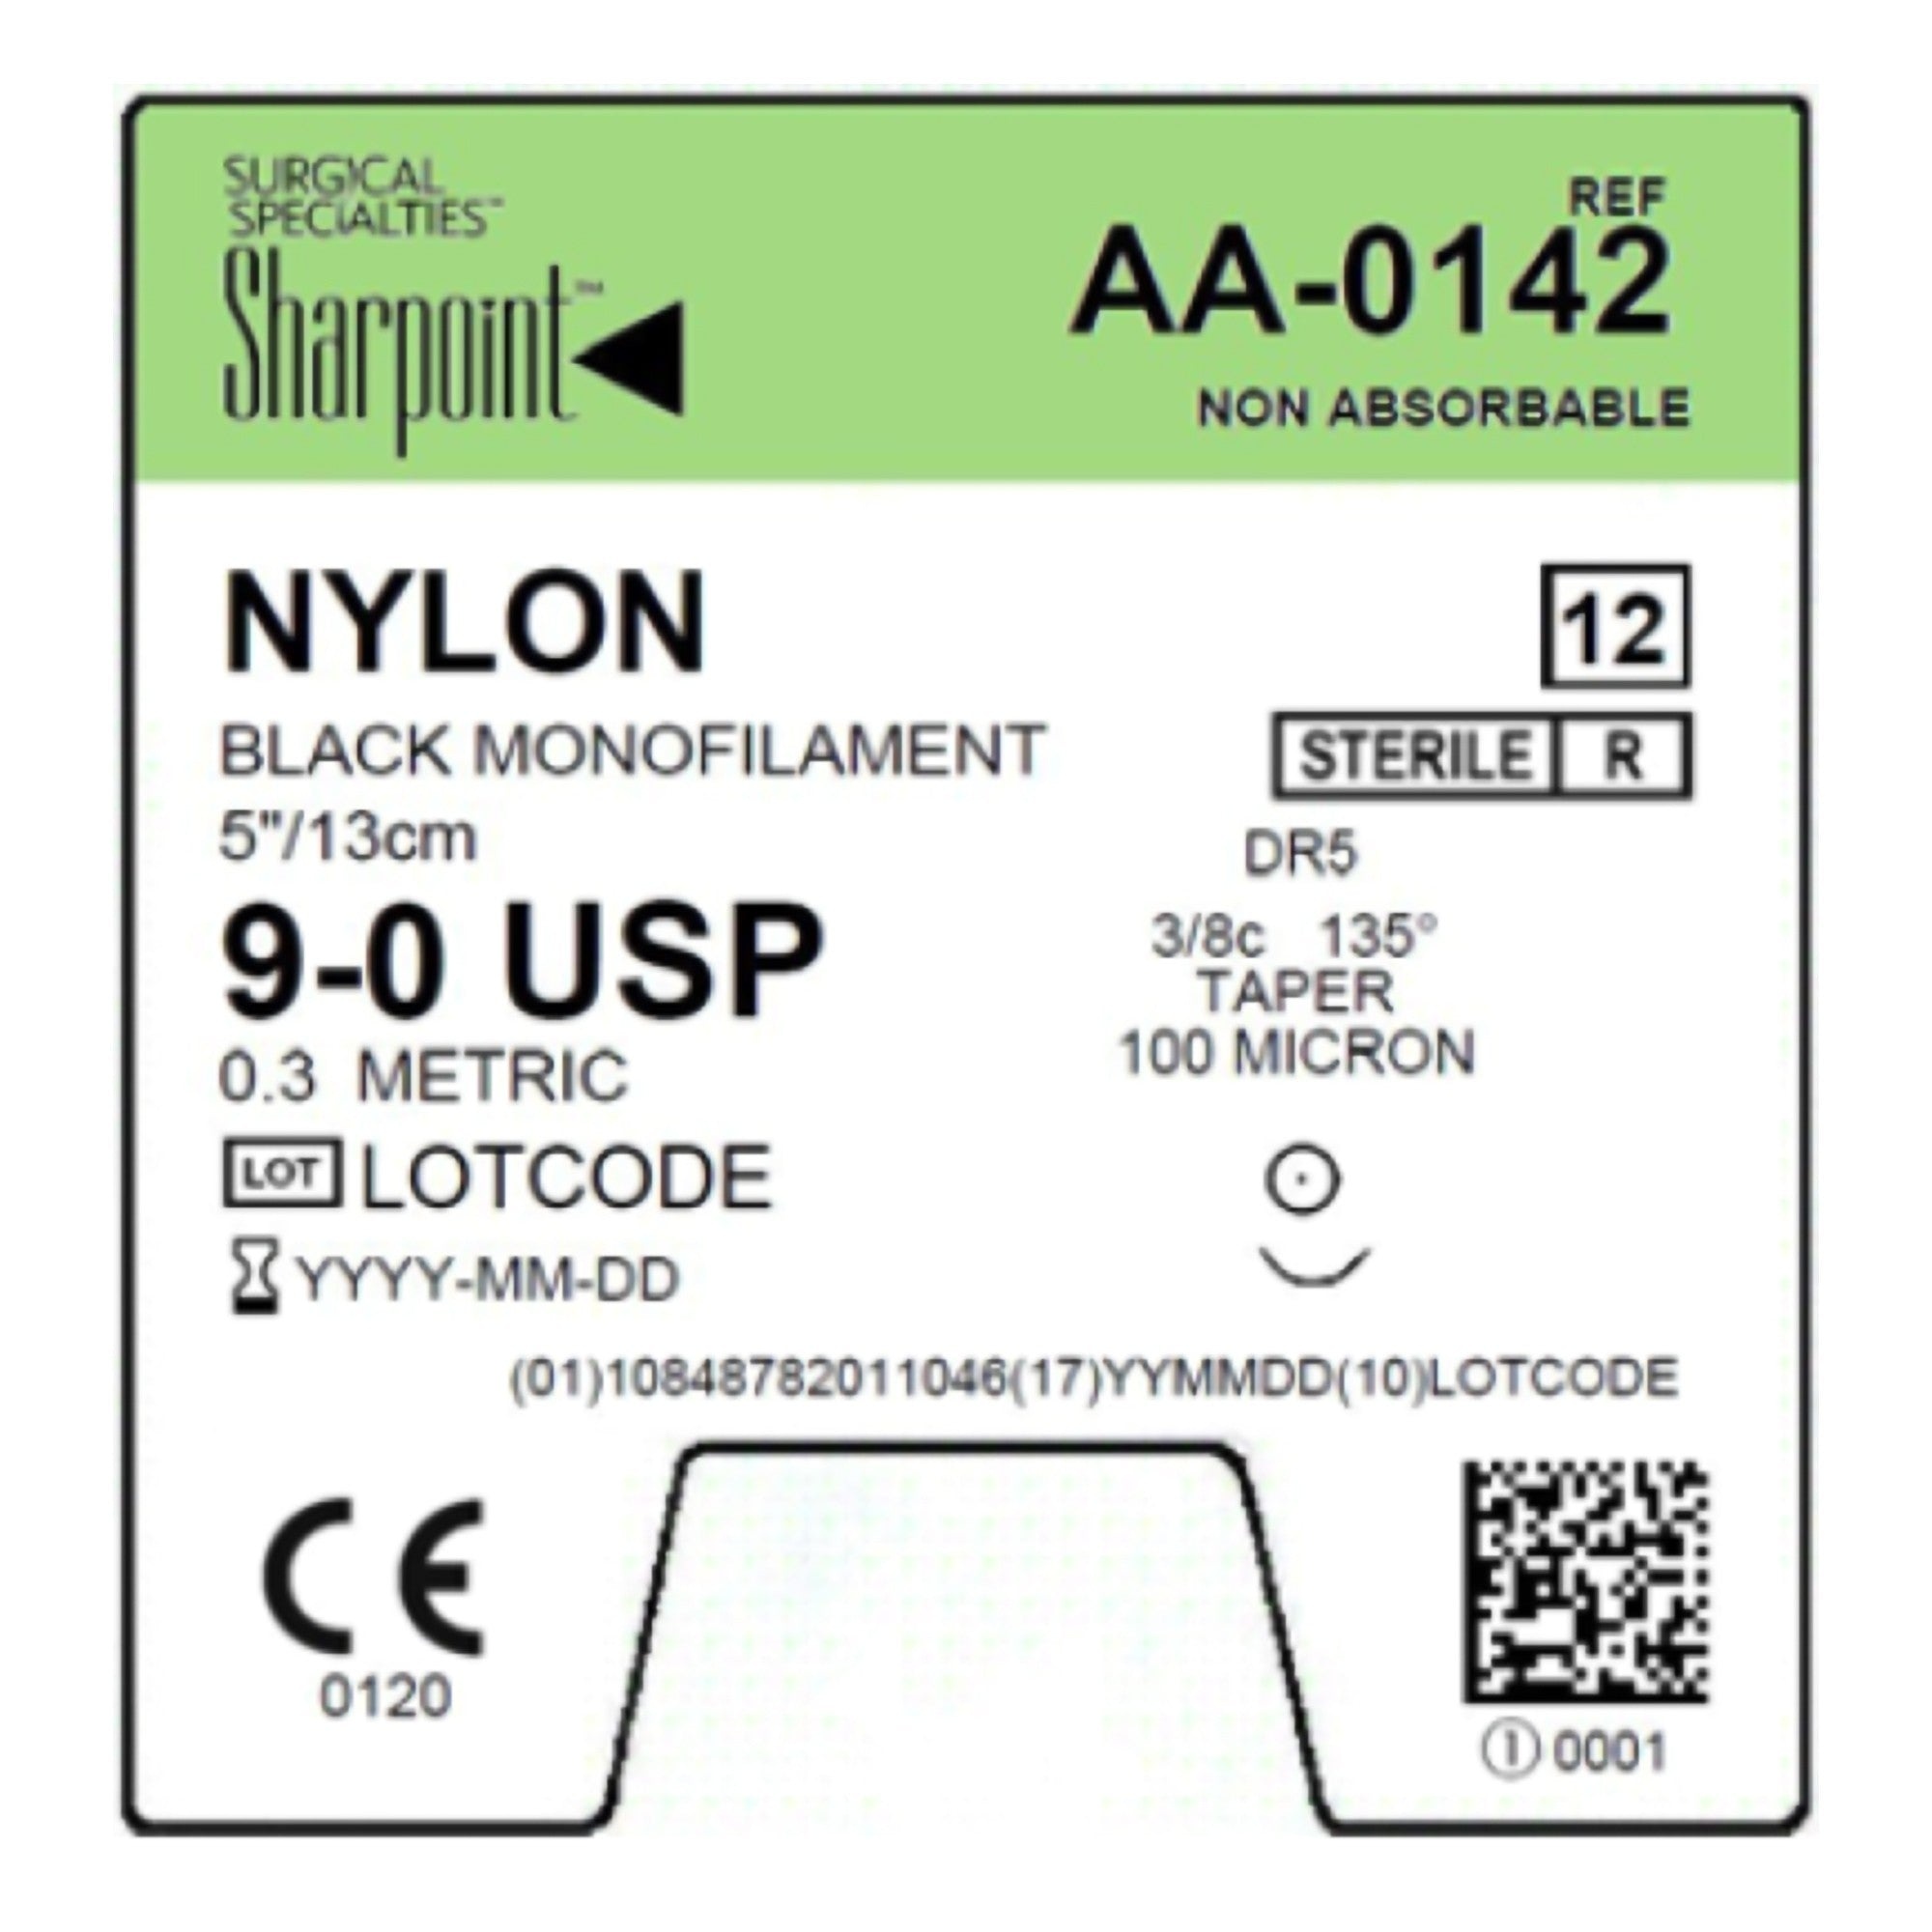
9/0 NYLON SUTURE, BLACK MONO, 5"/13CM, DR5, 5MM 3/8 CIRCLE, 12/BX, SOLD AS BOX SURGICAL 71
9/0 Nylon Suture, Black Mono, 5"/13Cm, Dr5, 5Mm 3/8 Circle, 12/Bx, Sold As Box Surgical 71 Surgical Specialties Sharpoint™ Microsurgery Sutures Surgical Specialties Sharpoint™ Microsurgery Sutures Monofilament Nylon, Non-Absorbable 9/0 Nylon Suture, Black Mono, 5"/13Cm, Dr5, 5Mm 3/8 Circle, 12/Bx Sku: Ndc-10195361_Bx Mfgr Sku: 71 Item Id: 10195361 Mfgr Id: 363 Item Code: Loo Aa-0142
Brand: Surgical Specialties Corporation
Category: Business & Industrial > Medical > Medical Instruments > Surgical Needles & Sutures > Surgical Sutures > Non-Absorbable Surgical Sutures